Tampa Bay Lightning

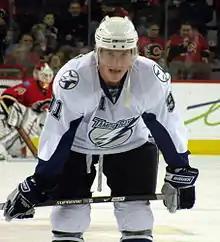
Steven Stamkos (pictured in March 2009) was drafted first overall by the Lightning in the 2008 NHL entry draft.

Following their playoff exit, on August 7, 2007, Absolute Hockey Enterprises, a group led by Doug MacLean, announced it had signed a purchase agreement for the team and the leasehold on the St. Pete Times Forum. MacLean is the former president and general manager of the Columbus Blue Jackets and former head coach for both the Blue Jackets and the Florida Panthers. The group announced it planned to keep the team in Tampa, but the deal collapsed during the 2007–08 season.